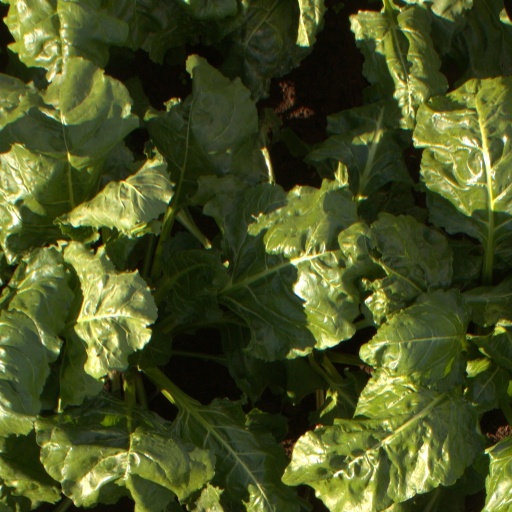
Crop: sugar beet